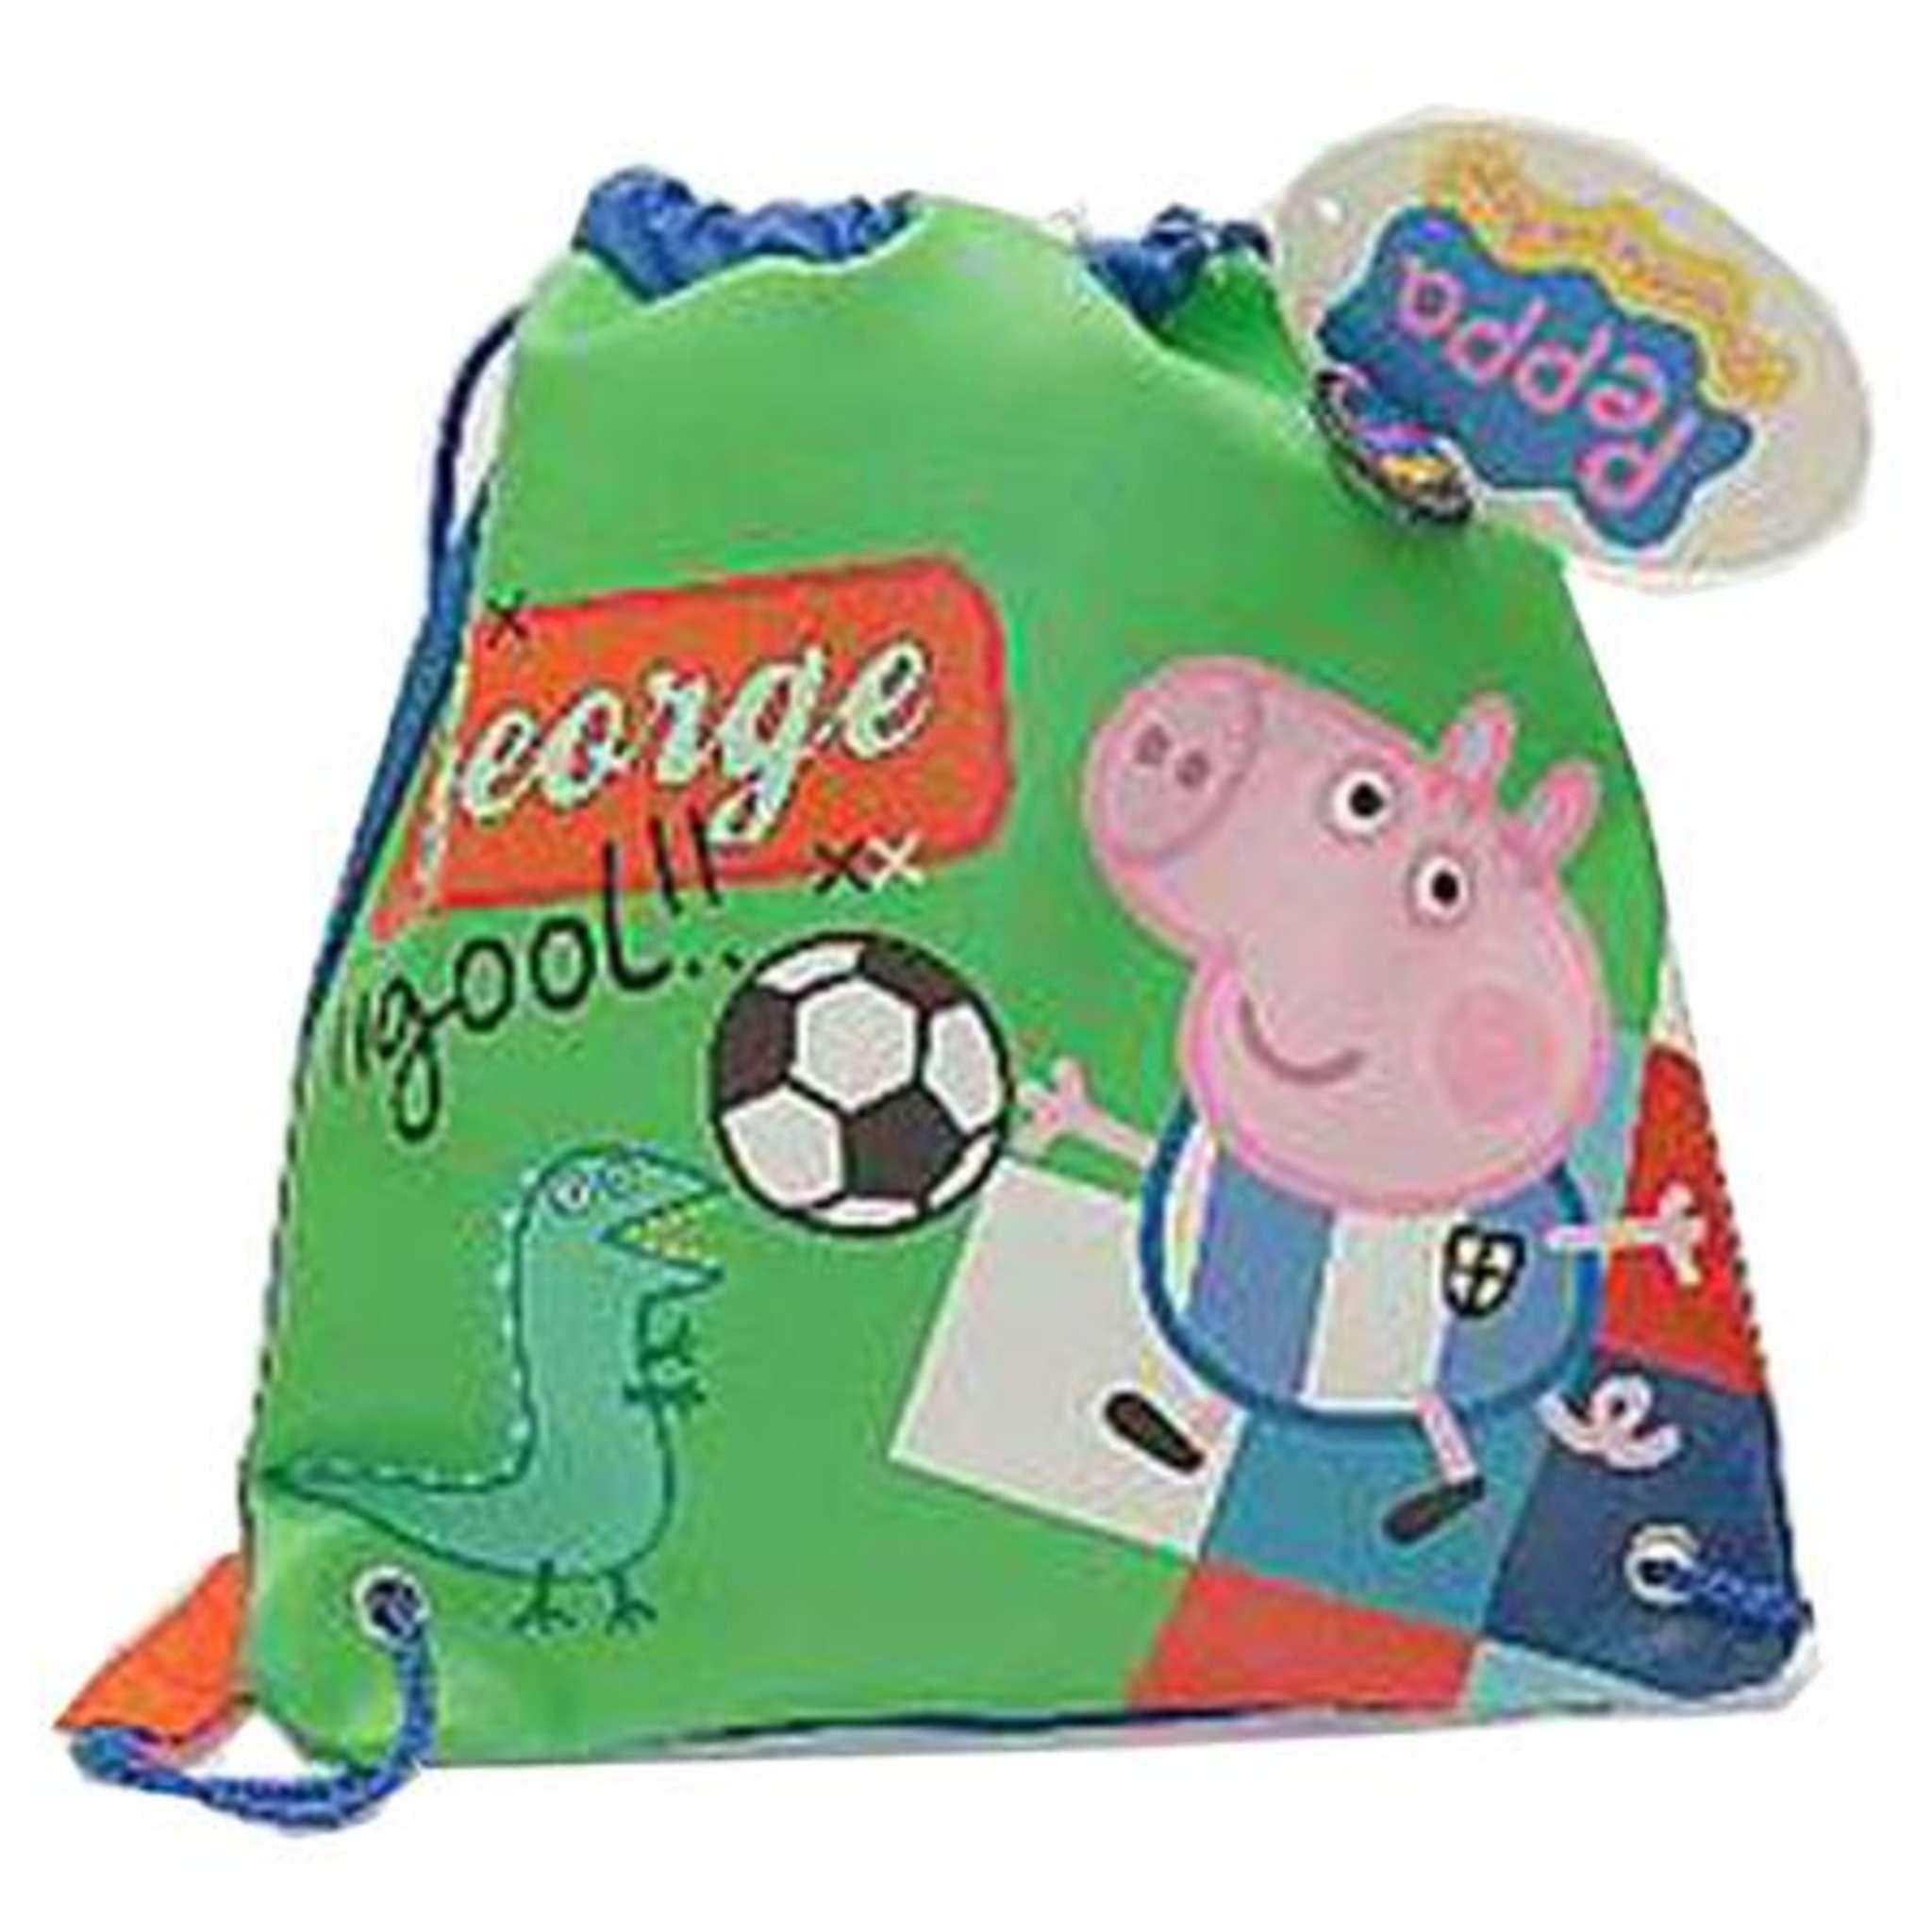
Mini Accessori Scuola George Goal X1
Brand: Arving
Mini Accessori Scuola George Goal X1 Mini Accessori Scuola George Goal X1
Category: Sporting Goods > Athletics > Wallyball Equipment > Wallyball Sets